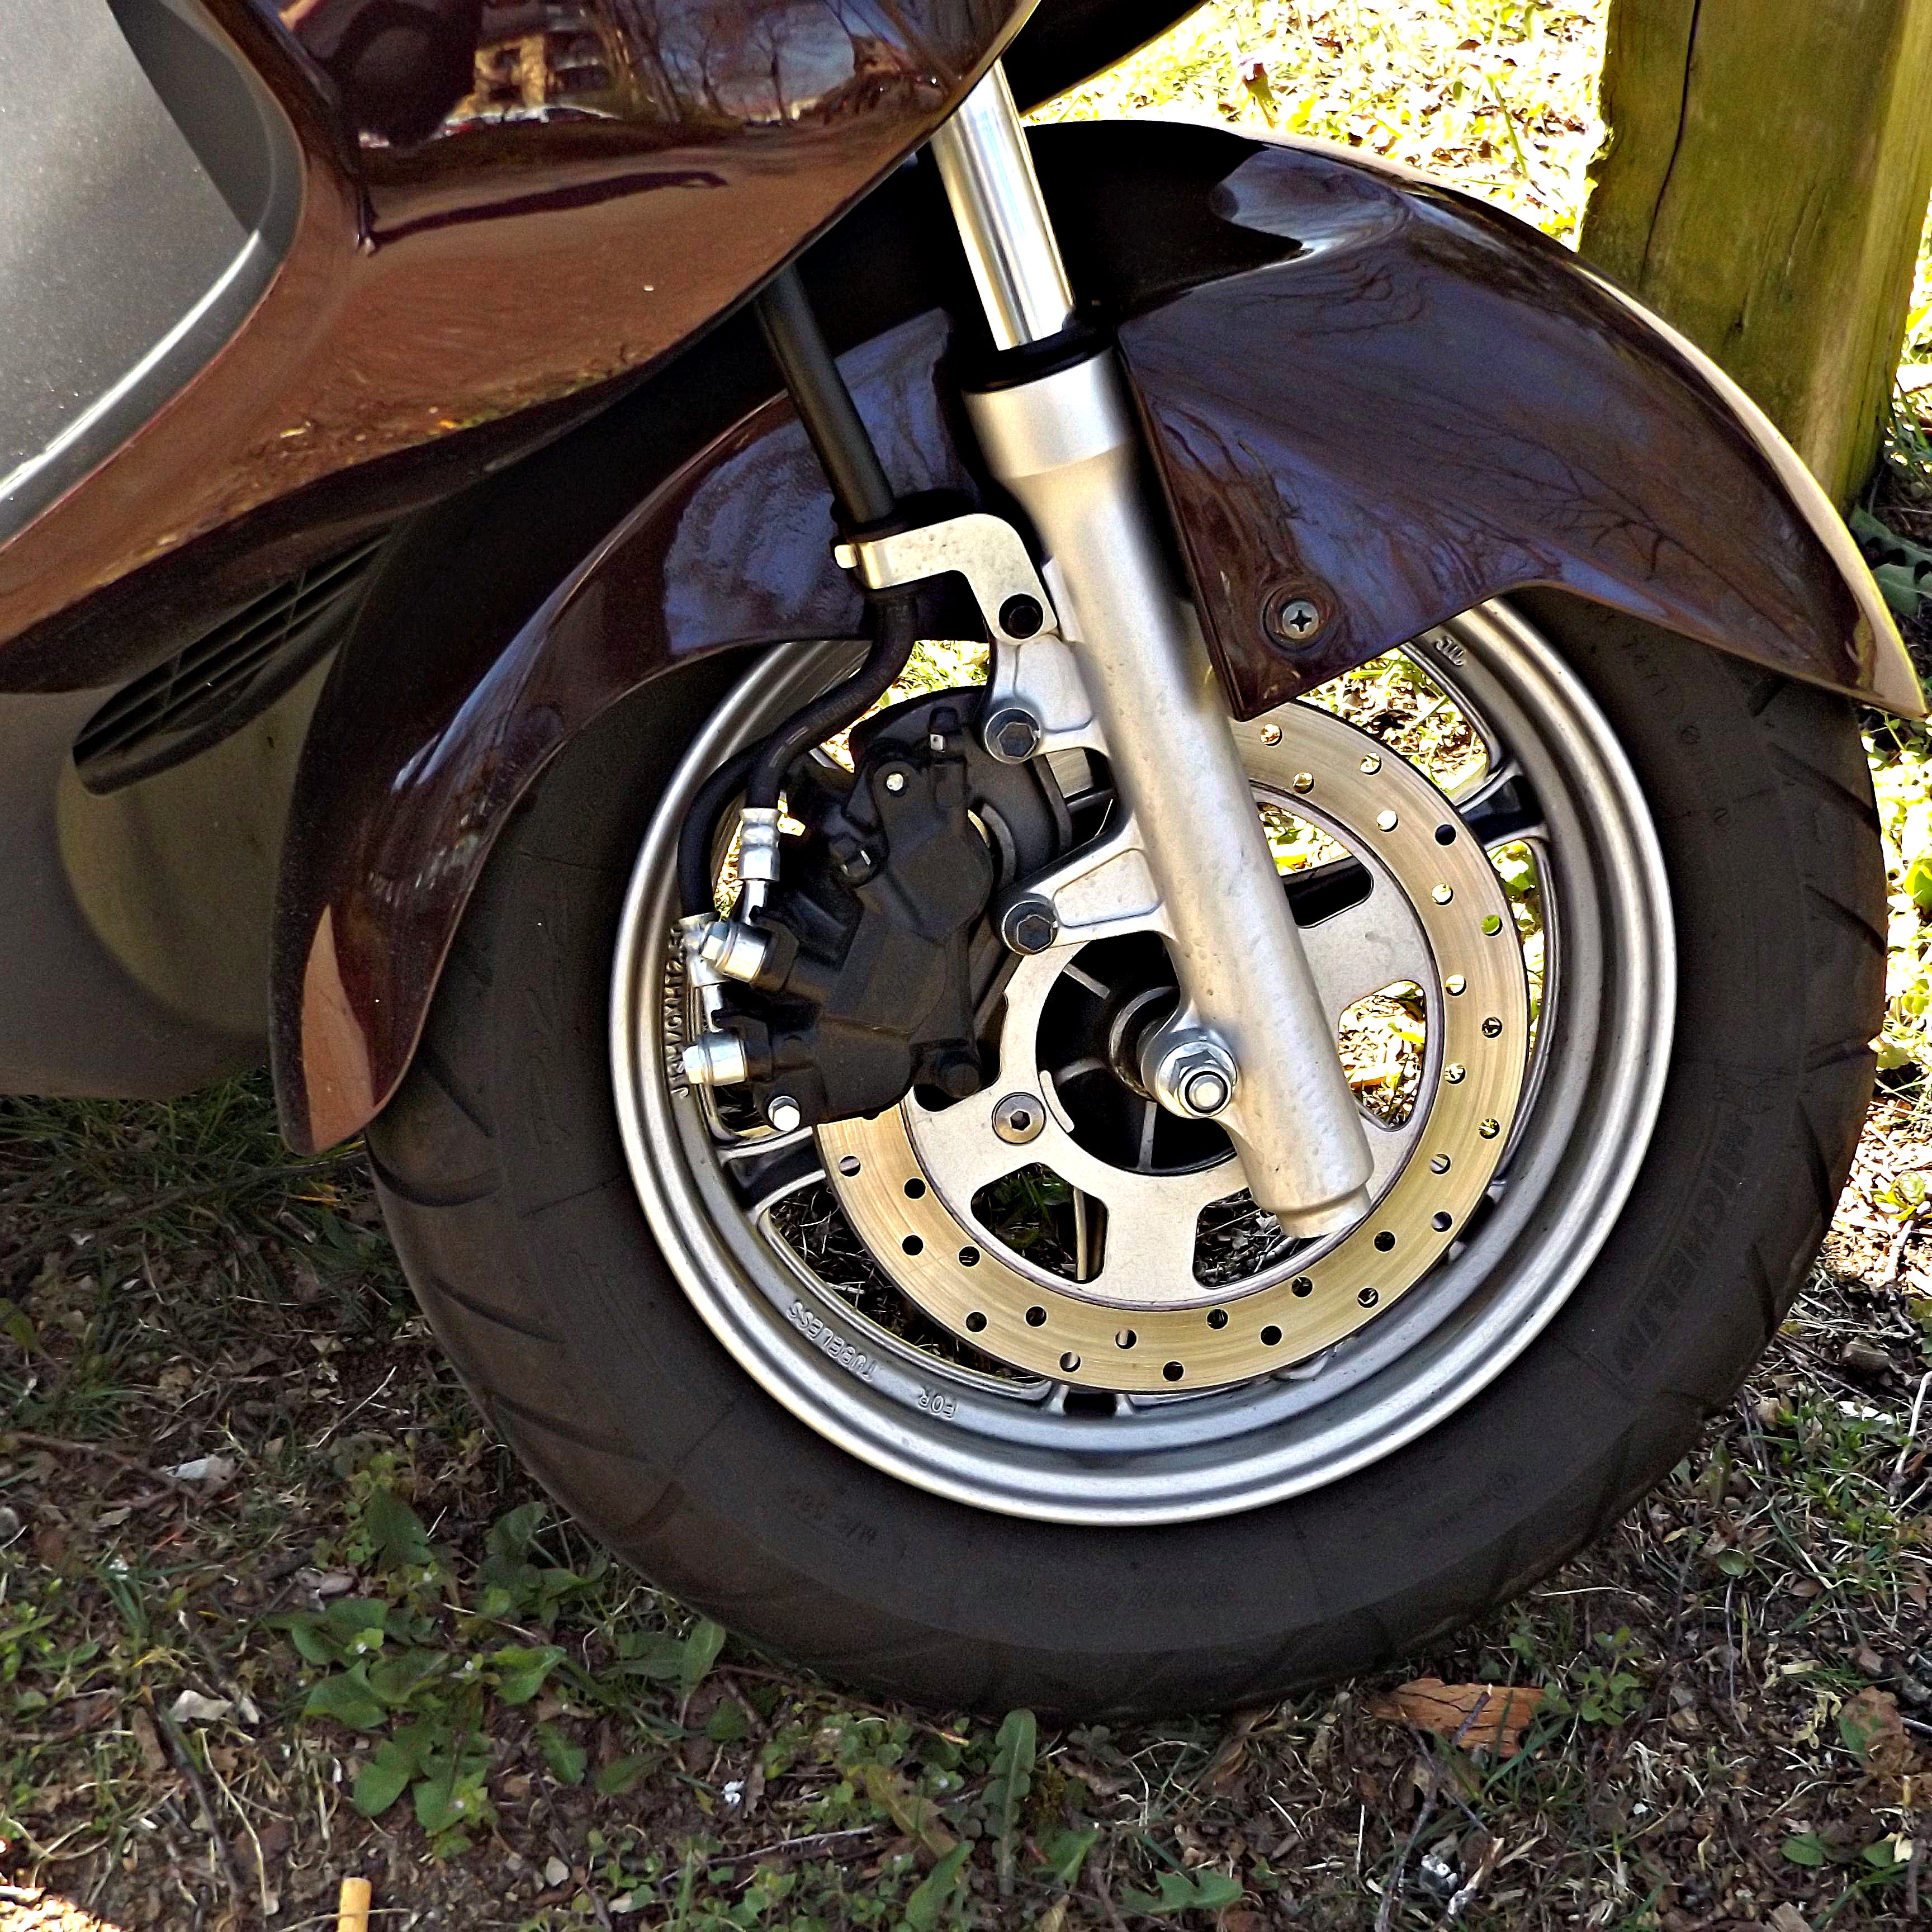
car, wheel, vehicle, spoke, motorcycle, brake, tire, motor scooter, bumper, rim, mature, automobile make, automotive exterior, automotive tire